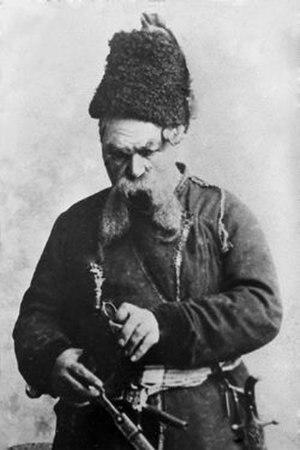
Les Cosaques zaporogues écrivant une lettre au sultan de Turquie est une peinture du peintre russe Ilia Répine.